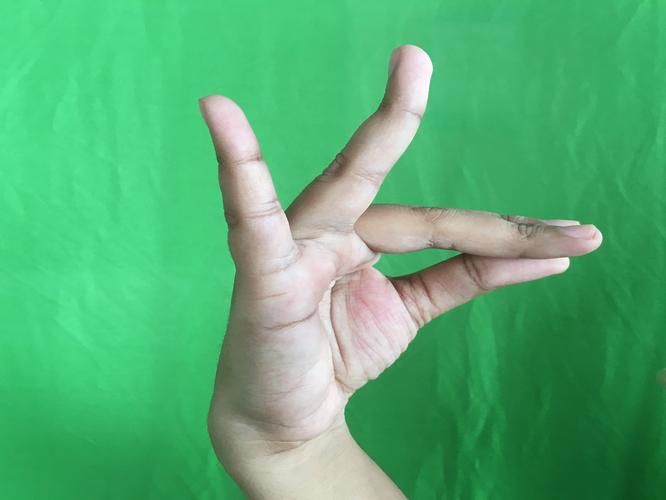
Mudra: Katakamukha_1
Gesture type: single_hand